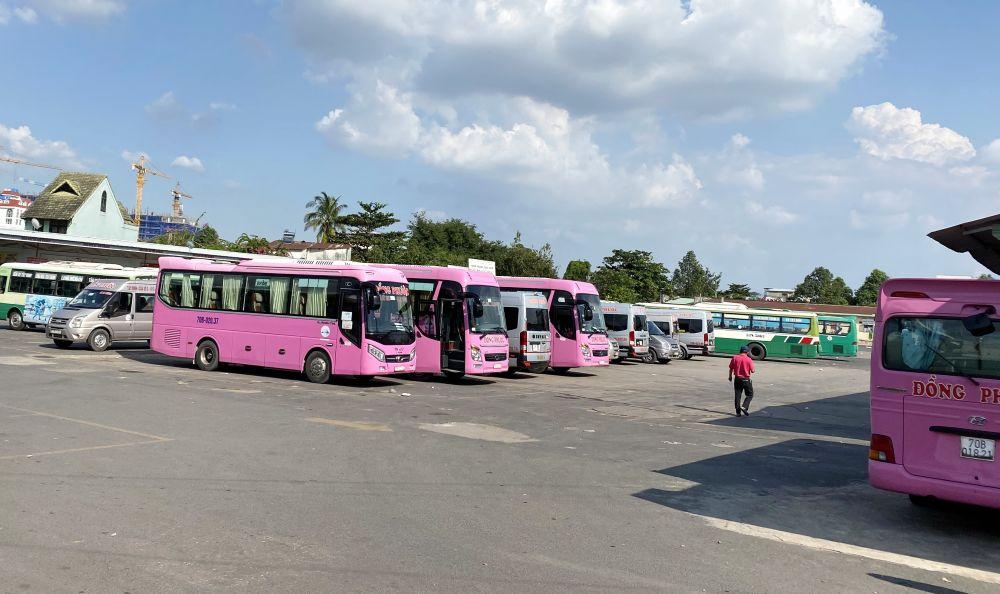
bên trong bến xe có sự xuất hiện của những chiếc xe buýt